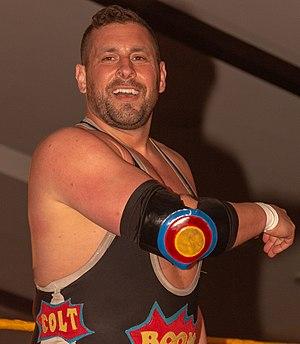
Scott Colton, plus connu sous son nom de ring de Colt Cabana, est un catcheur américain. Colton est connu pour son travail à la Ring of Honor, alors qu'il catchait sous le nom de Matt Classic dans l'émission de MTV, Wrestling Society X.